List of presidents of Ukraine

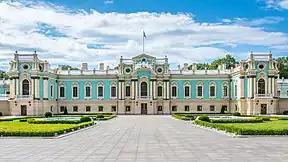
The Mariinskyi Palace, official residence of the president of Ukraine, in July 2018

The president of Ukraine is the head of state of Ukraine, directly elected to a five-year term by voting eligible citizens of Ukraine. The officeholder leads the executive branch of the government and is the commander-in-chief of the Armed Forces of Ukraine. The current office was formed when the Verkhovna Rada of the Ukrainian Soviet Socialist Republic passed a law on 5 July 1991 establishing the office of the "President of the Ukrainian Soviet Socialist Republic." Upon the declaration of Ukrainian independence from the Soviet Union on 24 August 1991, the title was changed to "President of Ukraine". The first presidential election held on 1 December 1991 was won by Leonid Kravchuk.